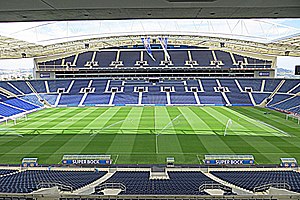
Estádio do Dragão
Estádio do Dragão er et fodboldstadium i Porto. Stadionet er hjemmebane for fodboldklubben FC Porto. Stadionet var også et af de otte arenaer under EM i fodbold 2004.